Earl of Peterborough

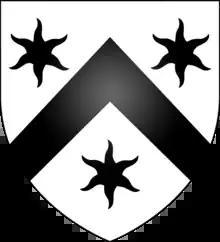
Arms of Mordaunt: "Argent, a chevron between three estoiles sable"

Earl of Peterborough was a title in the Peerage of England. It was created in 1628 for John Mordaunt, 5th Baron Mordaunt (see Baron Mordaunt for earlier history of the family). He was succeeded by his eldest son, Henry, the second Earl. He was a soldier and courtier. Lord Peterborough had two daughters but no sons. He was succeeded in the barony of Mordaunt (which could be passed through female lines) by his daughter, Mary, 7th Baroness. The earldom was passed on to his nephew, Charles Mordaunt, 1st Earl of Monmouth (see below for an earlier history of this branch of the family), who became the third Earl. He was a prominent soldier and politician. In 1705 he also succeeded his cousin Mary in the barony of Mordaunt. His eldest son John Mordaunt, Viscount Mordaunt, predeceased him, and Lord Peterborough was consequently succeeded by his grandson, Charles, the fourth Earl (the eldest son of Viscount Mordaunt). The barony of Mordaunt (of the 1659 creation), the viscountcy of Mordaunt and the earldoms of Peterborough and Monmouth, became extinct on the death of the latter's son, the fifth Earl, in 1814. The barony of Mordaunt was passed on to his half-sister, Lady Mary Anastasia Grace Mordaunt (see Baron Mordaunt for further history of this title).